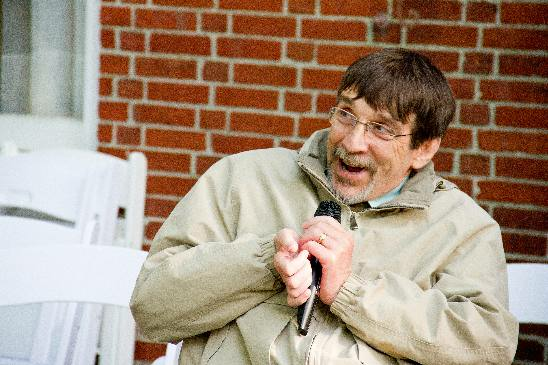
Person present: Yes